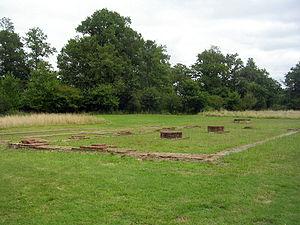
Cet article recense les monuments historiques des Landes, en France.
Les vestiges du château de Labrit, dit château d'Albret, se situent sur la commune de Labrit, dans le département français des Landes. Construit en terre et en bois dans les années 1225-1230, il constitue le berceau des seigneurs d'Albret, noble famille gasconne qui, à partir de là, étendra son influence au cours des siècles, jusqu'à l'accession au trône de France de l'un des siens, le roi Henri IV. Le site est classé par les Monuments historiques le 27 décembre 1990.